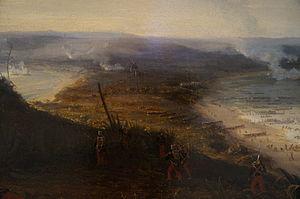
le débarquement à Sidi-Feruch